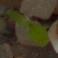
Label: common_chickweed